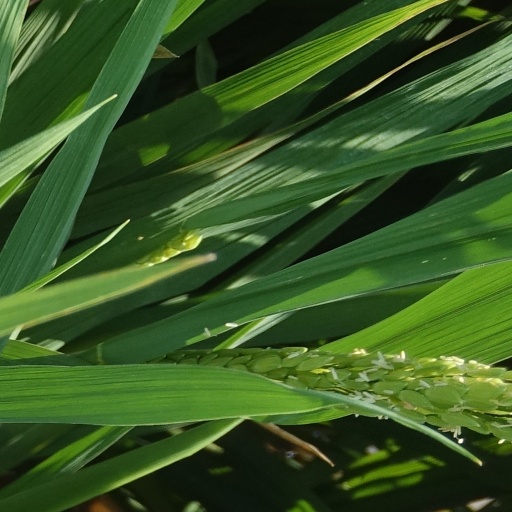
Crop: rice